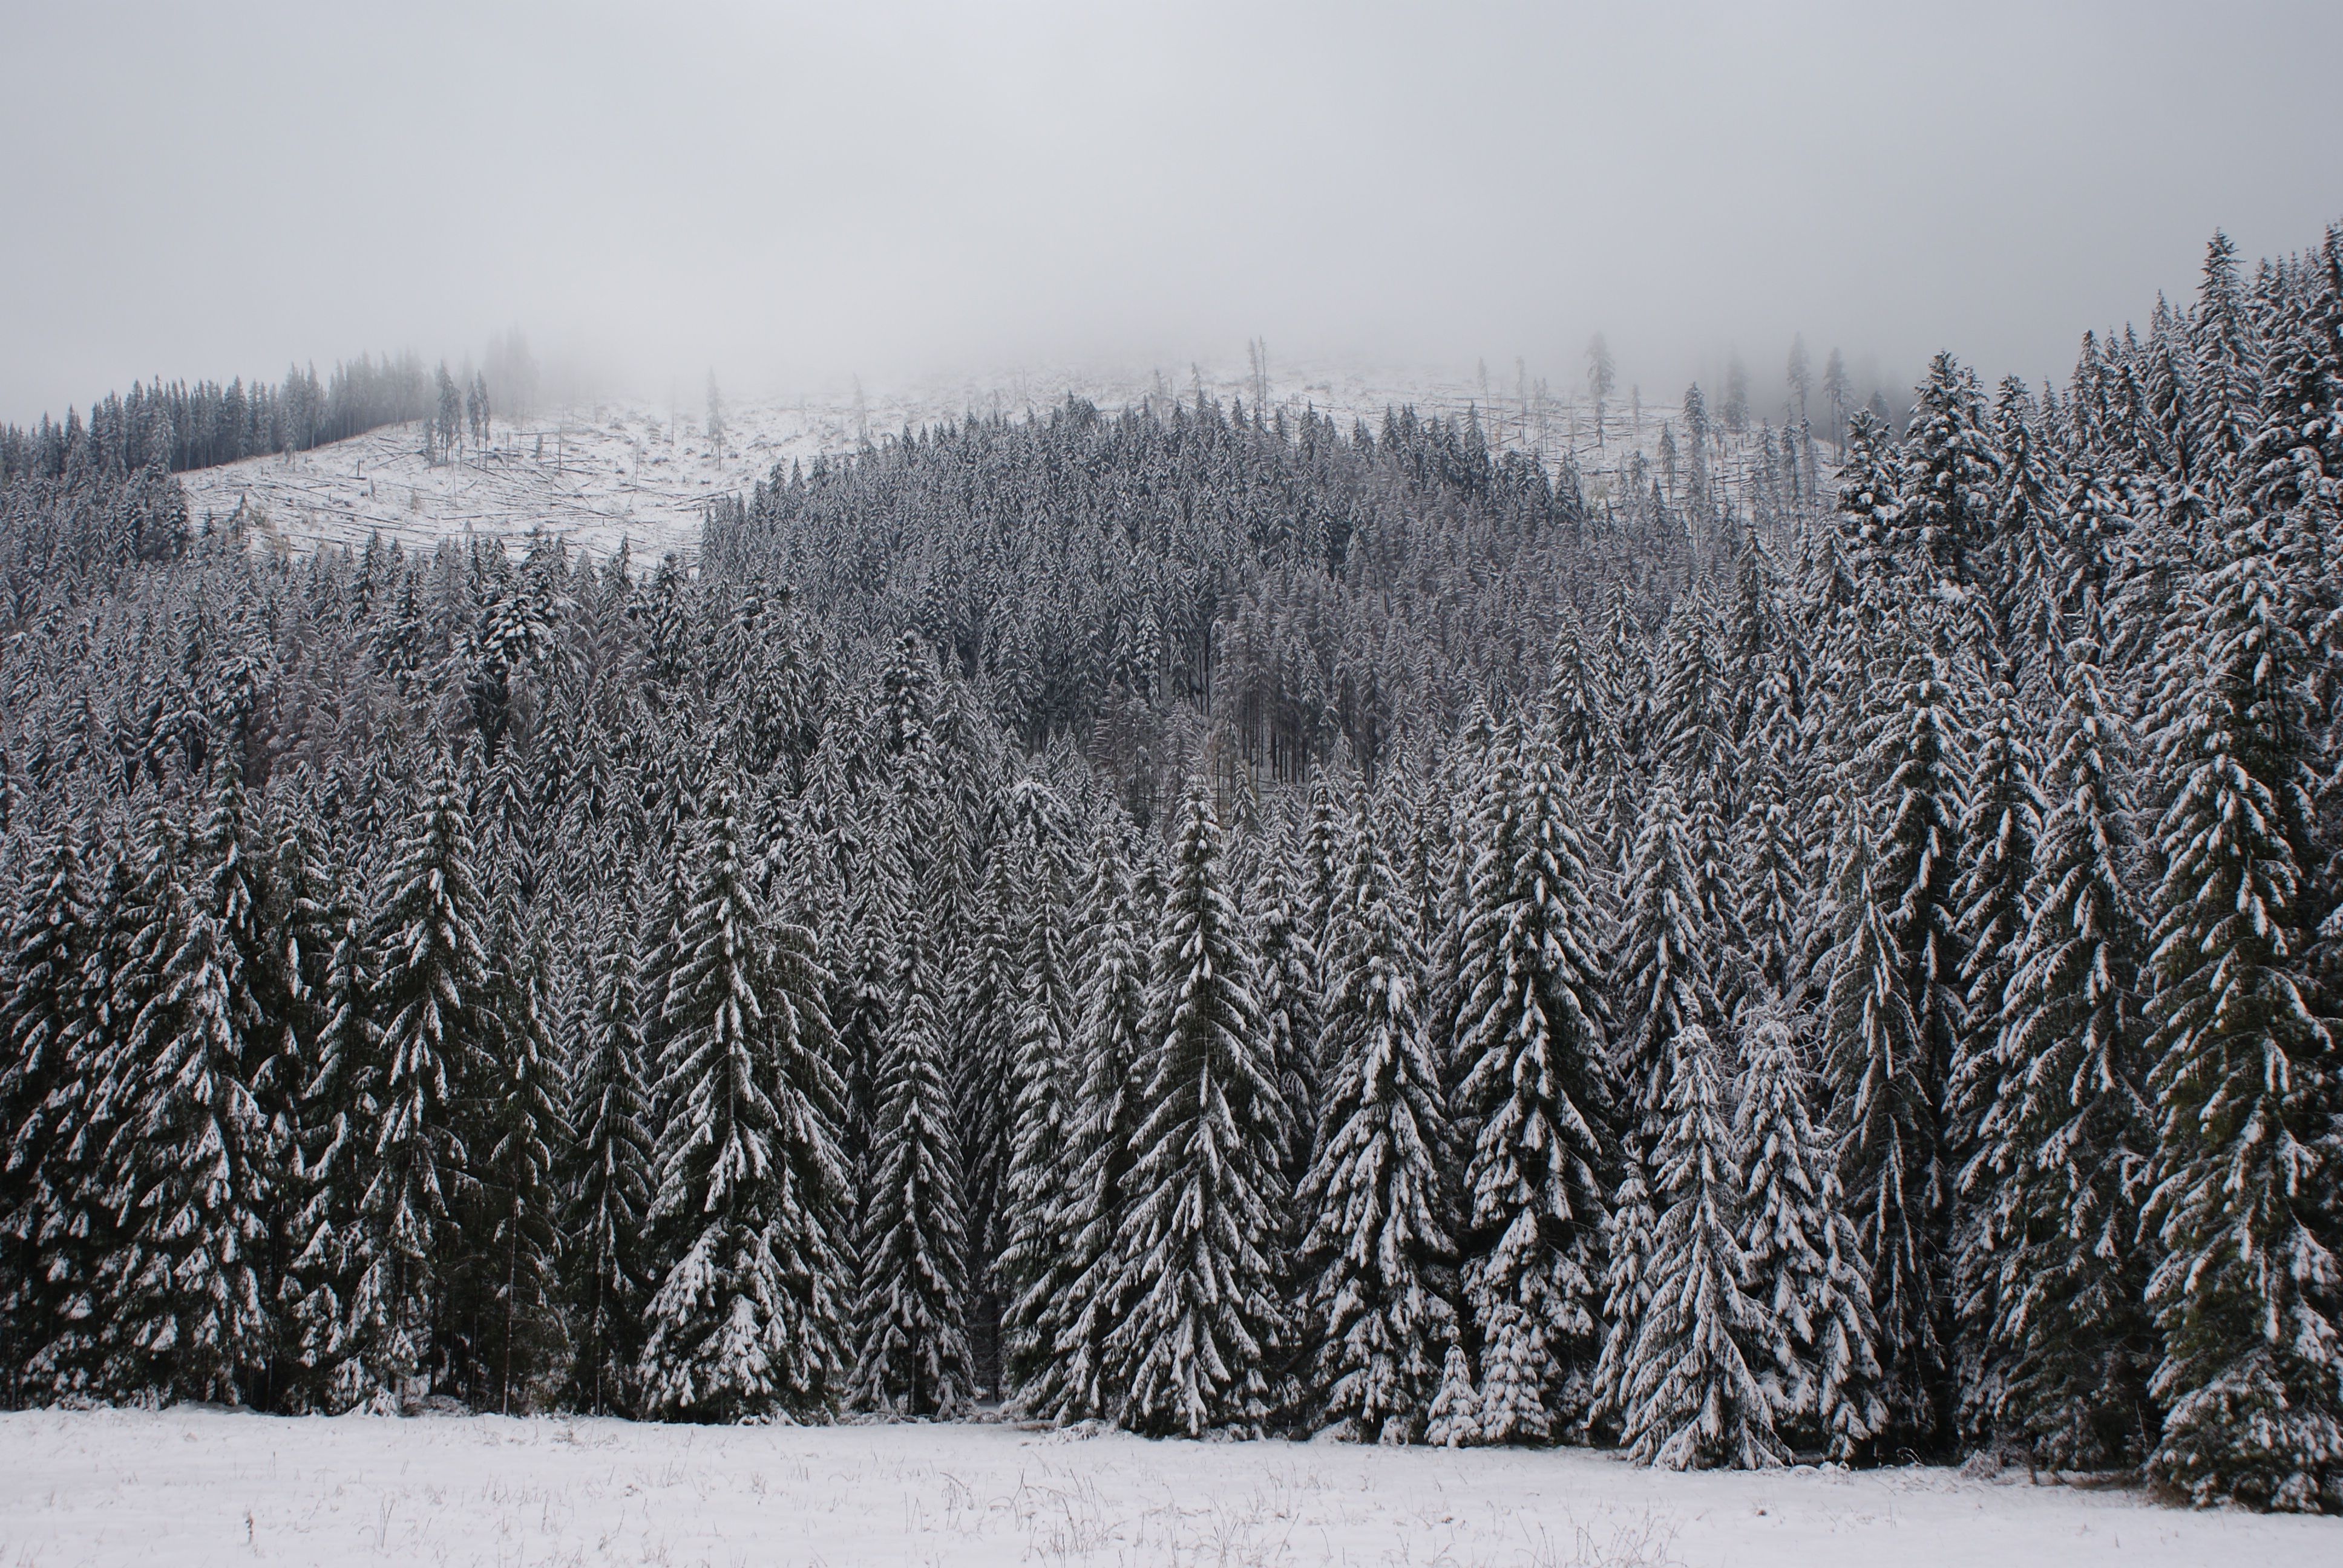
landscape, tree, nature, forest, branch, mountain, snow, winter, white, frost, weather, fir, season, spruce, freezing, atmospheric phenomenon, woody plant